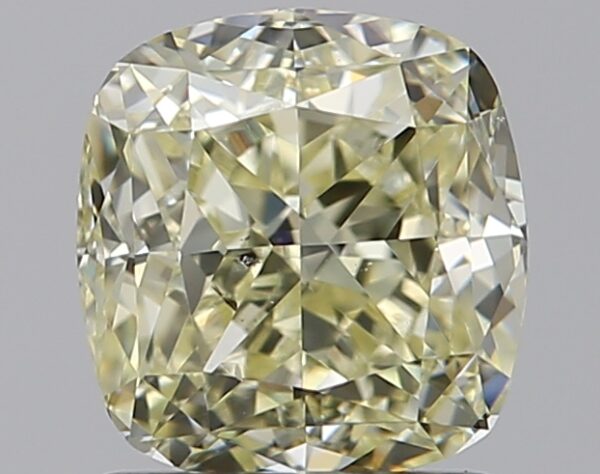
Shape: cushion
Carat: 1.52
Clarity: SI1
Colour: U-V
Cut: VG
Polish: EX
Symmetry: GD
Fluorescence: N
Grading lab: GIA
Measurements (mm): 6.48 x 6.18 x 4.38